Lianhe Wanbao

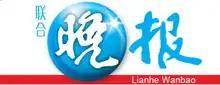
Former logo until 2017 revamp

Lianhe Wanbao (literally Joint Evening News) was a Singapore Chinese-language afternoon newspaper published daily by SPH Media from 16 March 1983 after the merger between the Singaporean editions of "Nanyang Siang Pau" and "Sin Chew Jit Poh".